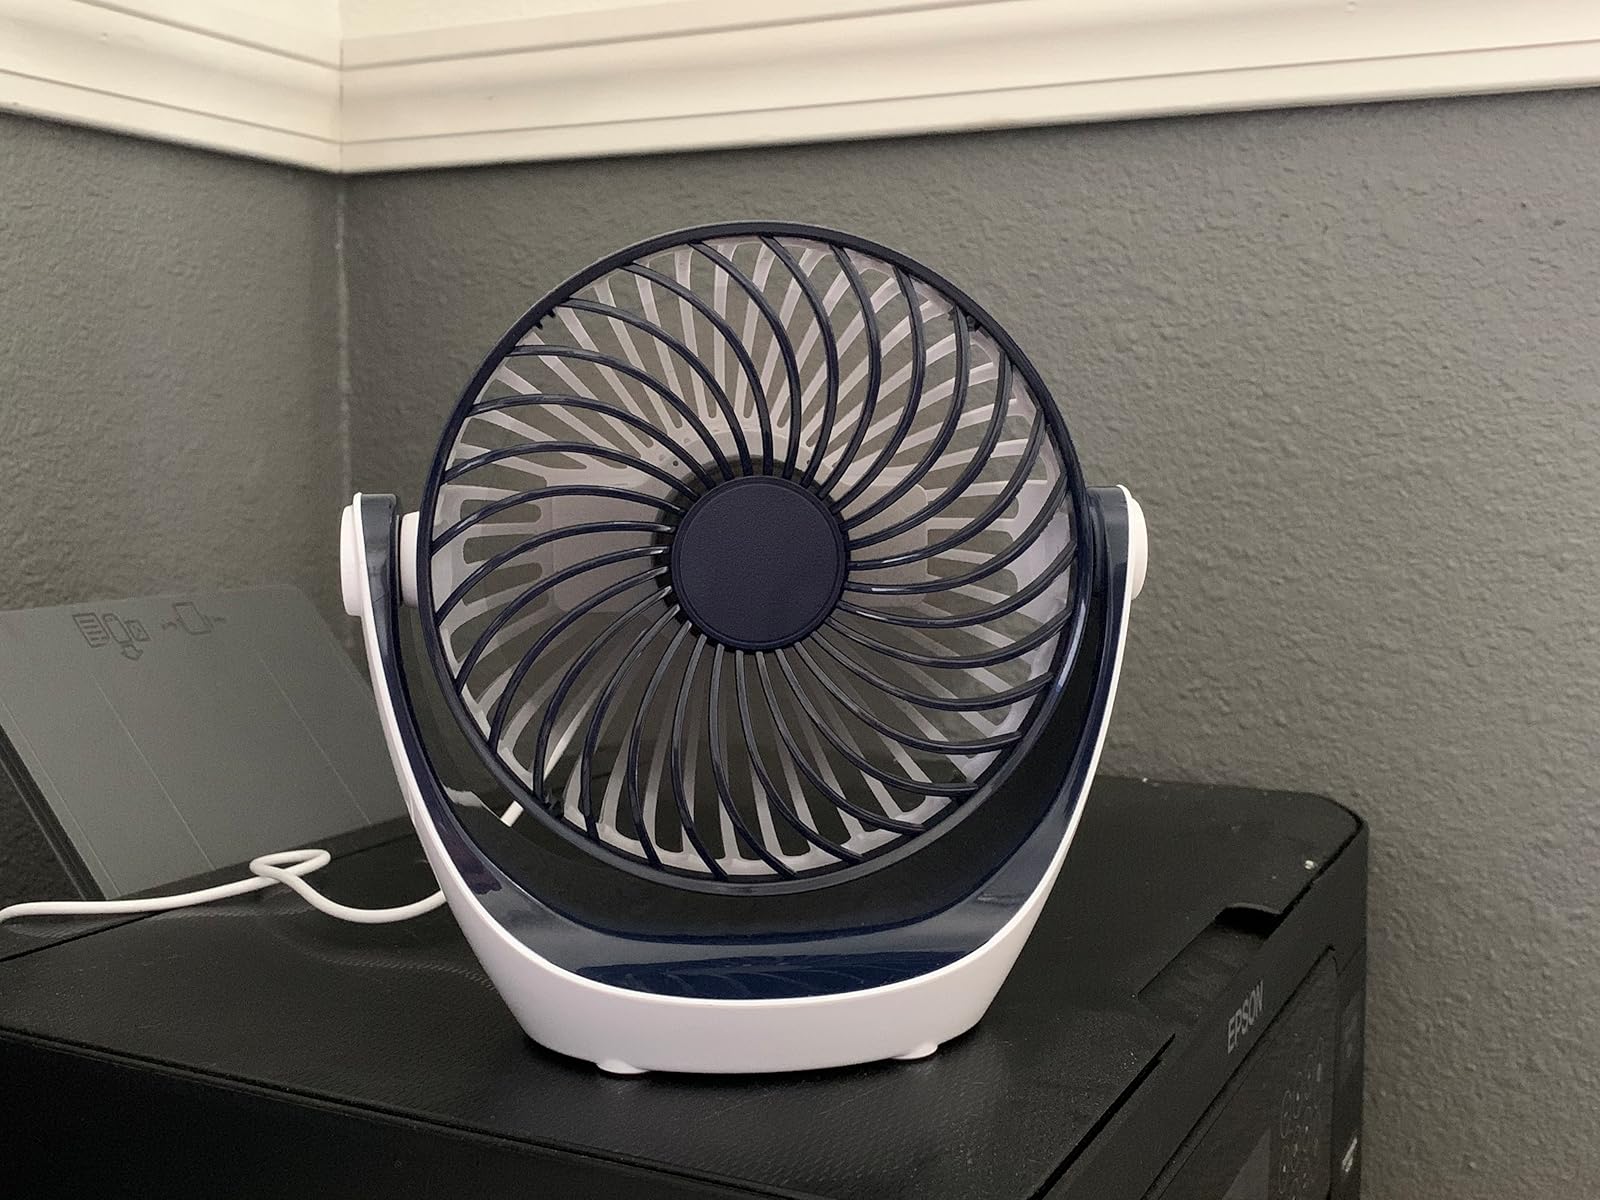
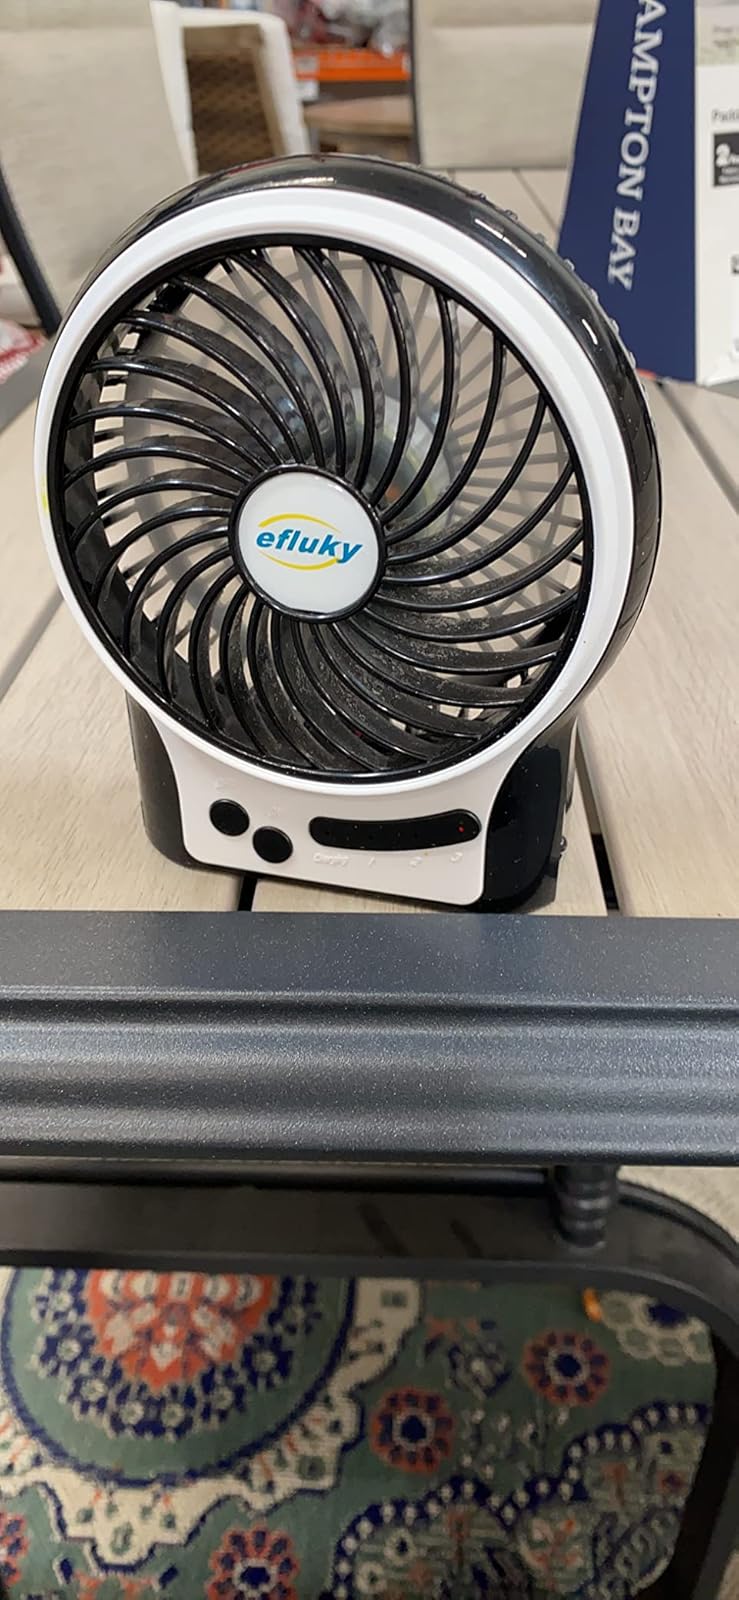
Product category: fan
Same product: no